Ecurie Ecosse LM69

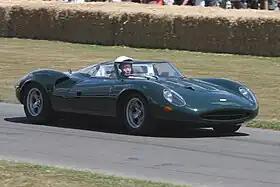
The LM69 homages the 1966 Jaguar XJ13 (pictured)

Originally commissioned by Neville Swales of Building The Legend Limited, the LM69 was developed as a homage to the 1966 Jaguar XJ13 race car which was intended to participate to the 24 Hours of Le Mans. However, changes in the homologation rules made the XJ13 suddenly obsolete. Jaguar halted the project and the only built XJ13, not being able to enter any race, was put in storage.